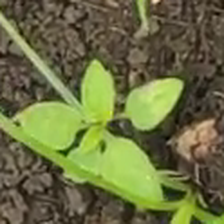
Weed species: Lamber_Quarter_plant(Chenopodium )